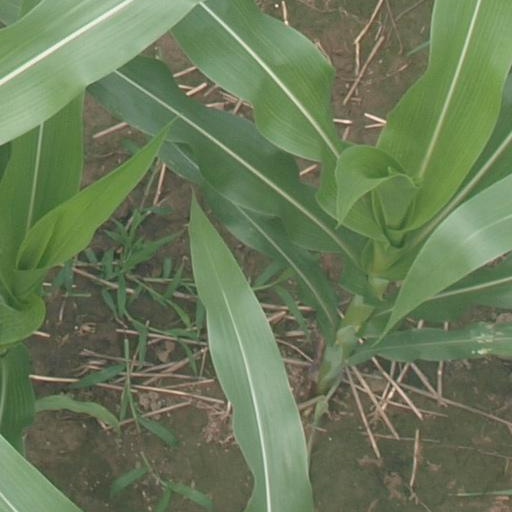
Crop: maize; corn